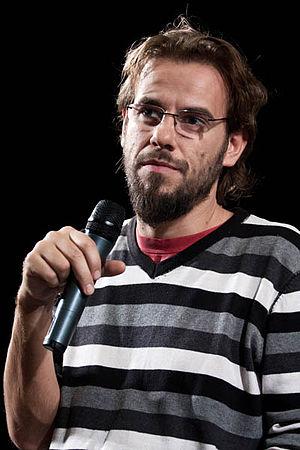
Andrea Segre est un réalisateur italien.